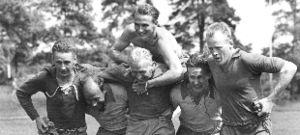
Henry Källgren dit Putte Källgren est un footballeur suédois des années 1950. de naissance